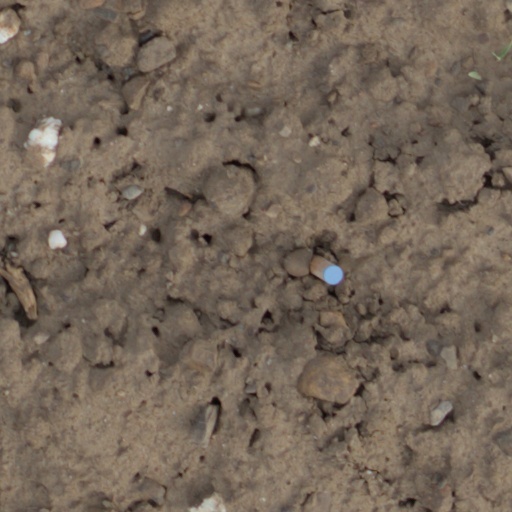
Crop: wheat